Bella Vista, Arkansas

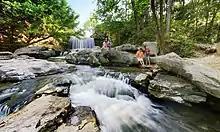
Tanyard Creek

Lake Bella Vista, formerly part of Bella Vista, and the 1.8 mile walking/biking trail that goes around the lake is now part of the City of Bentonville Parks system. In the center of Bella Vista is the Tanyard Creek Nature Trail below the Lake Windsor dam. It has a footbridge and some waterfalls except during dry times. In October 2016 the City of Bella Vista, with the cooperation of the Property Owners Association, opened of hiking and mountain bike trails entitled 'The Back 40' which is located on the east side of the city. The Little Sugar trail system, which was designed and built for mountain biking and opened in 2019, is located in the central part of the city and features approximately 50 mi (80 km) of trails. In July 2023, the Bella Vista Property Owners Association approved by a 7-1 vote the construction of 7 new trails. The trail Master Plan developed in 2015 shows of trails to be built by 2025.